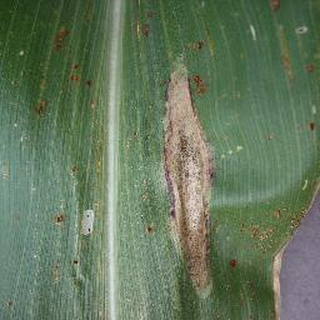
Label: corn_northern_leaf_blight